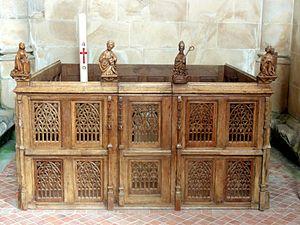
Clôture des fonts baptismaux.
L'église Saint-Nicolas est une église catholique paroissiale située à Guiry-en-Vexin, en France. Elle aurait été élevée sur les fondations d'une précédente église du XIIIᵉ siècle. Son plan est en forme de croix, sans bas-côtés. Le clocher domine la façade et occupe une partie de la première travée de la nef. C'est le contraire d'un chef-d'œuvre. Avec le portail occidental et les deux premières travées de la nef, il date d'autour de 1557, et affiche le style de la Renaissance. Le reste du vaisseau central et le croisillon sud datent de la première moitié du XVIᵉ siècle, et sont de style gothique flamboyant. On y trouve les fenêtres aux réseaux les plus élaborés du Vexin français. Le croisillon nord est la partie plus ancienne de l'église. Il remonte au XIVᵉ siècle et ses fenêtres sont de style rayonnant tardif, mais la voûte est également flamboyante, et subdivisée en trois fois trois voûtains. Ceci vient du plan particulier du transept, qui comporte des piliers libres au nord et au sud de la croisée, et deux voûtes pour la croisée et le croisillon sud. Cette spécificité fait en grande partie l'intérêt de l'église, qui a été classée monument historique par arrêté du 25 août 1942.